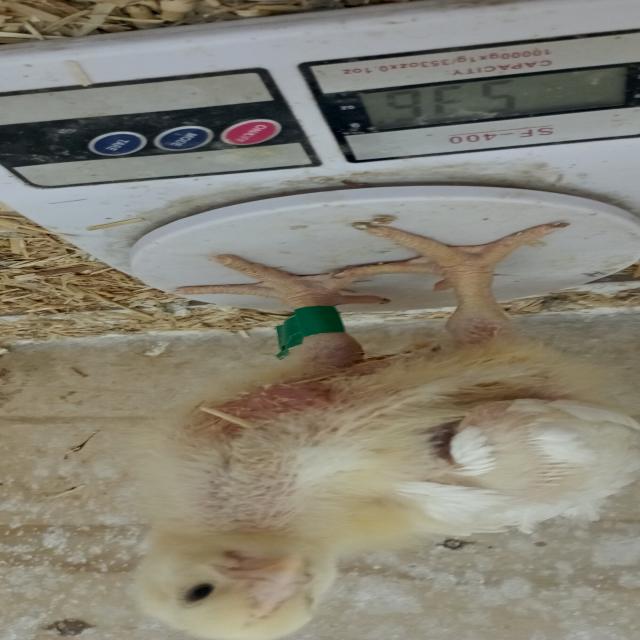
Weight: 536 g